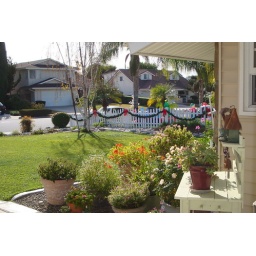
This is the view from my kitchen window over my sink.